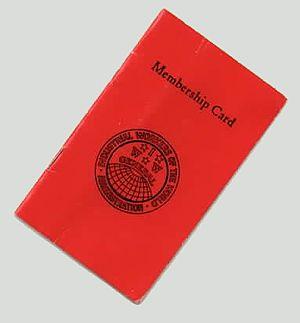
Industrial Workers of the World ou IWW est un syndicat international fondé aux États-Unis en 1905 dont le siège actuel se trouve à Chicago. À son apogée, en 1923, l'organisation comptait environ 100 000 membres actifs. Le nombre de ses adhérents déclina de façon spectaculaire après la scission de 1924, résultat de conflits internes et de la répression gouvernementale. Aujourd'hui, l'organisation milite activement, et compte environ 4 000 membres à travers le monde. L'adhésion aux IWW ne requiert pas de travailler dans une entreprise où existe une représentation syndicale et n'exclut pas l'adhésion à une autre organisation syndicale.